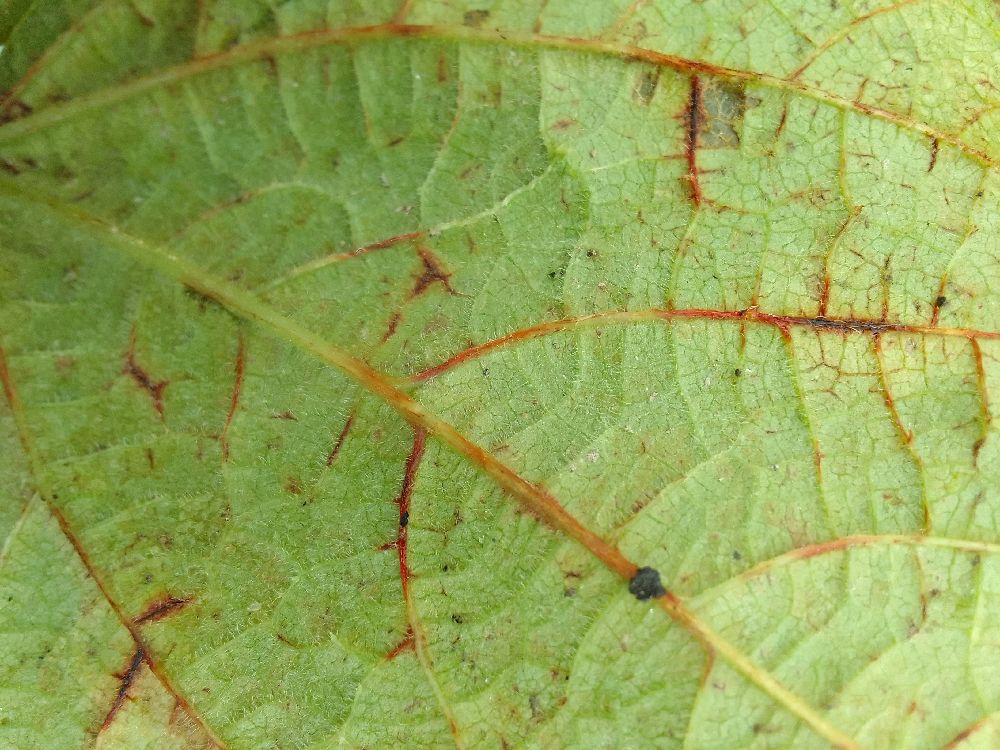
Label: anthracnose